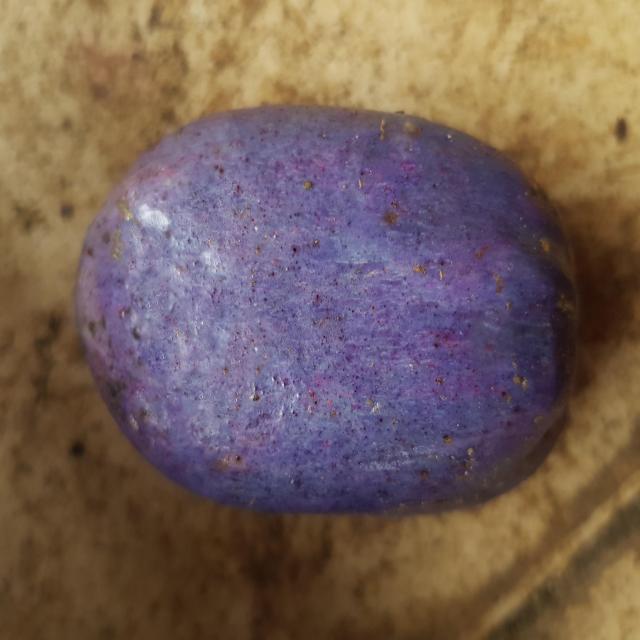
Plum grade: unaffected